The Simpsons season 9

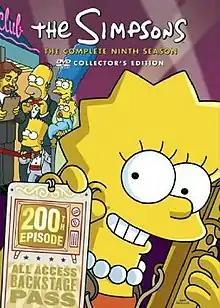
DVD cover featuring The Simpson family attending a showing of the 200th episode.

The ninth season of the American animated sitcom "The Simpsons" aired on Fox between September 21, 1997 and May 17, 1998. It began with "The City of New York vs. Homer Simpson". Mike Scully served as showrunner for the ninth "production" season. The ninth "broadcast" season contained three episodes with 4F-series production codes, indicating that they were hold-over episodes from "production" season eight, and two episodes with 3G-series production codes, which are not explicitly confirmed to be part of any production season but are speculated to be relabeled 3F-series (seventh production season) episodes. This makes it the first broadcast season to include holdover episodes from "two" previous production seasons.